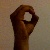
The image shows a hand gesture representing the letter 'O' in Indian Sign Language.